1914 Belgian general election

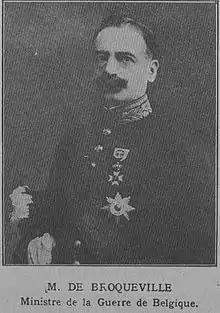
Prime Minister Charles de Broqueville

The result was a victory for the Catholic Party, which won 41 of the 88 seats up for election in the Chamber of Representatives.